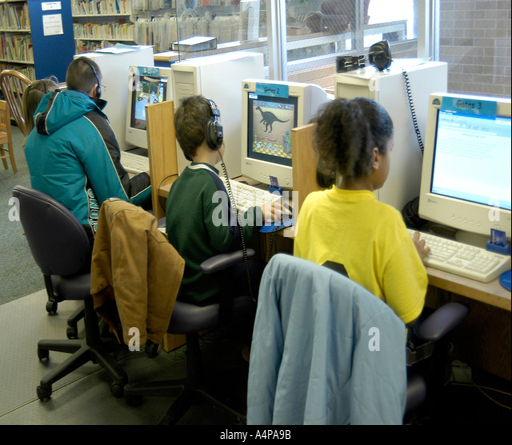
children use computers at a local public library